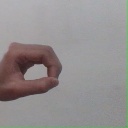
अक्षर: औ